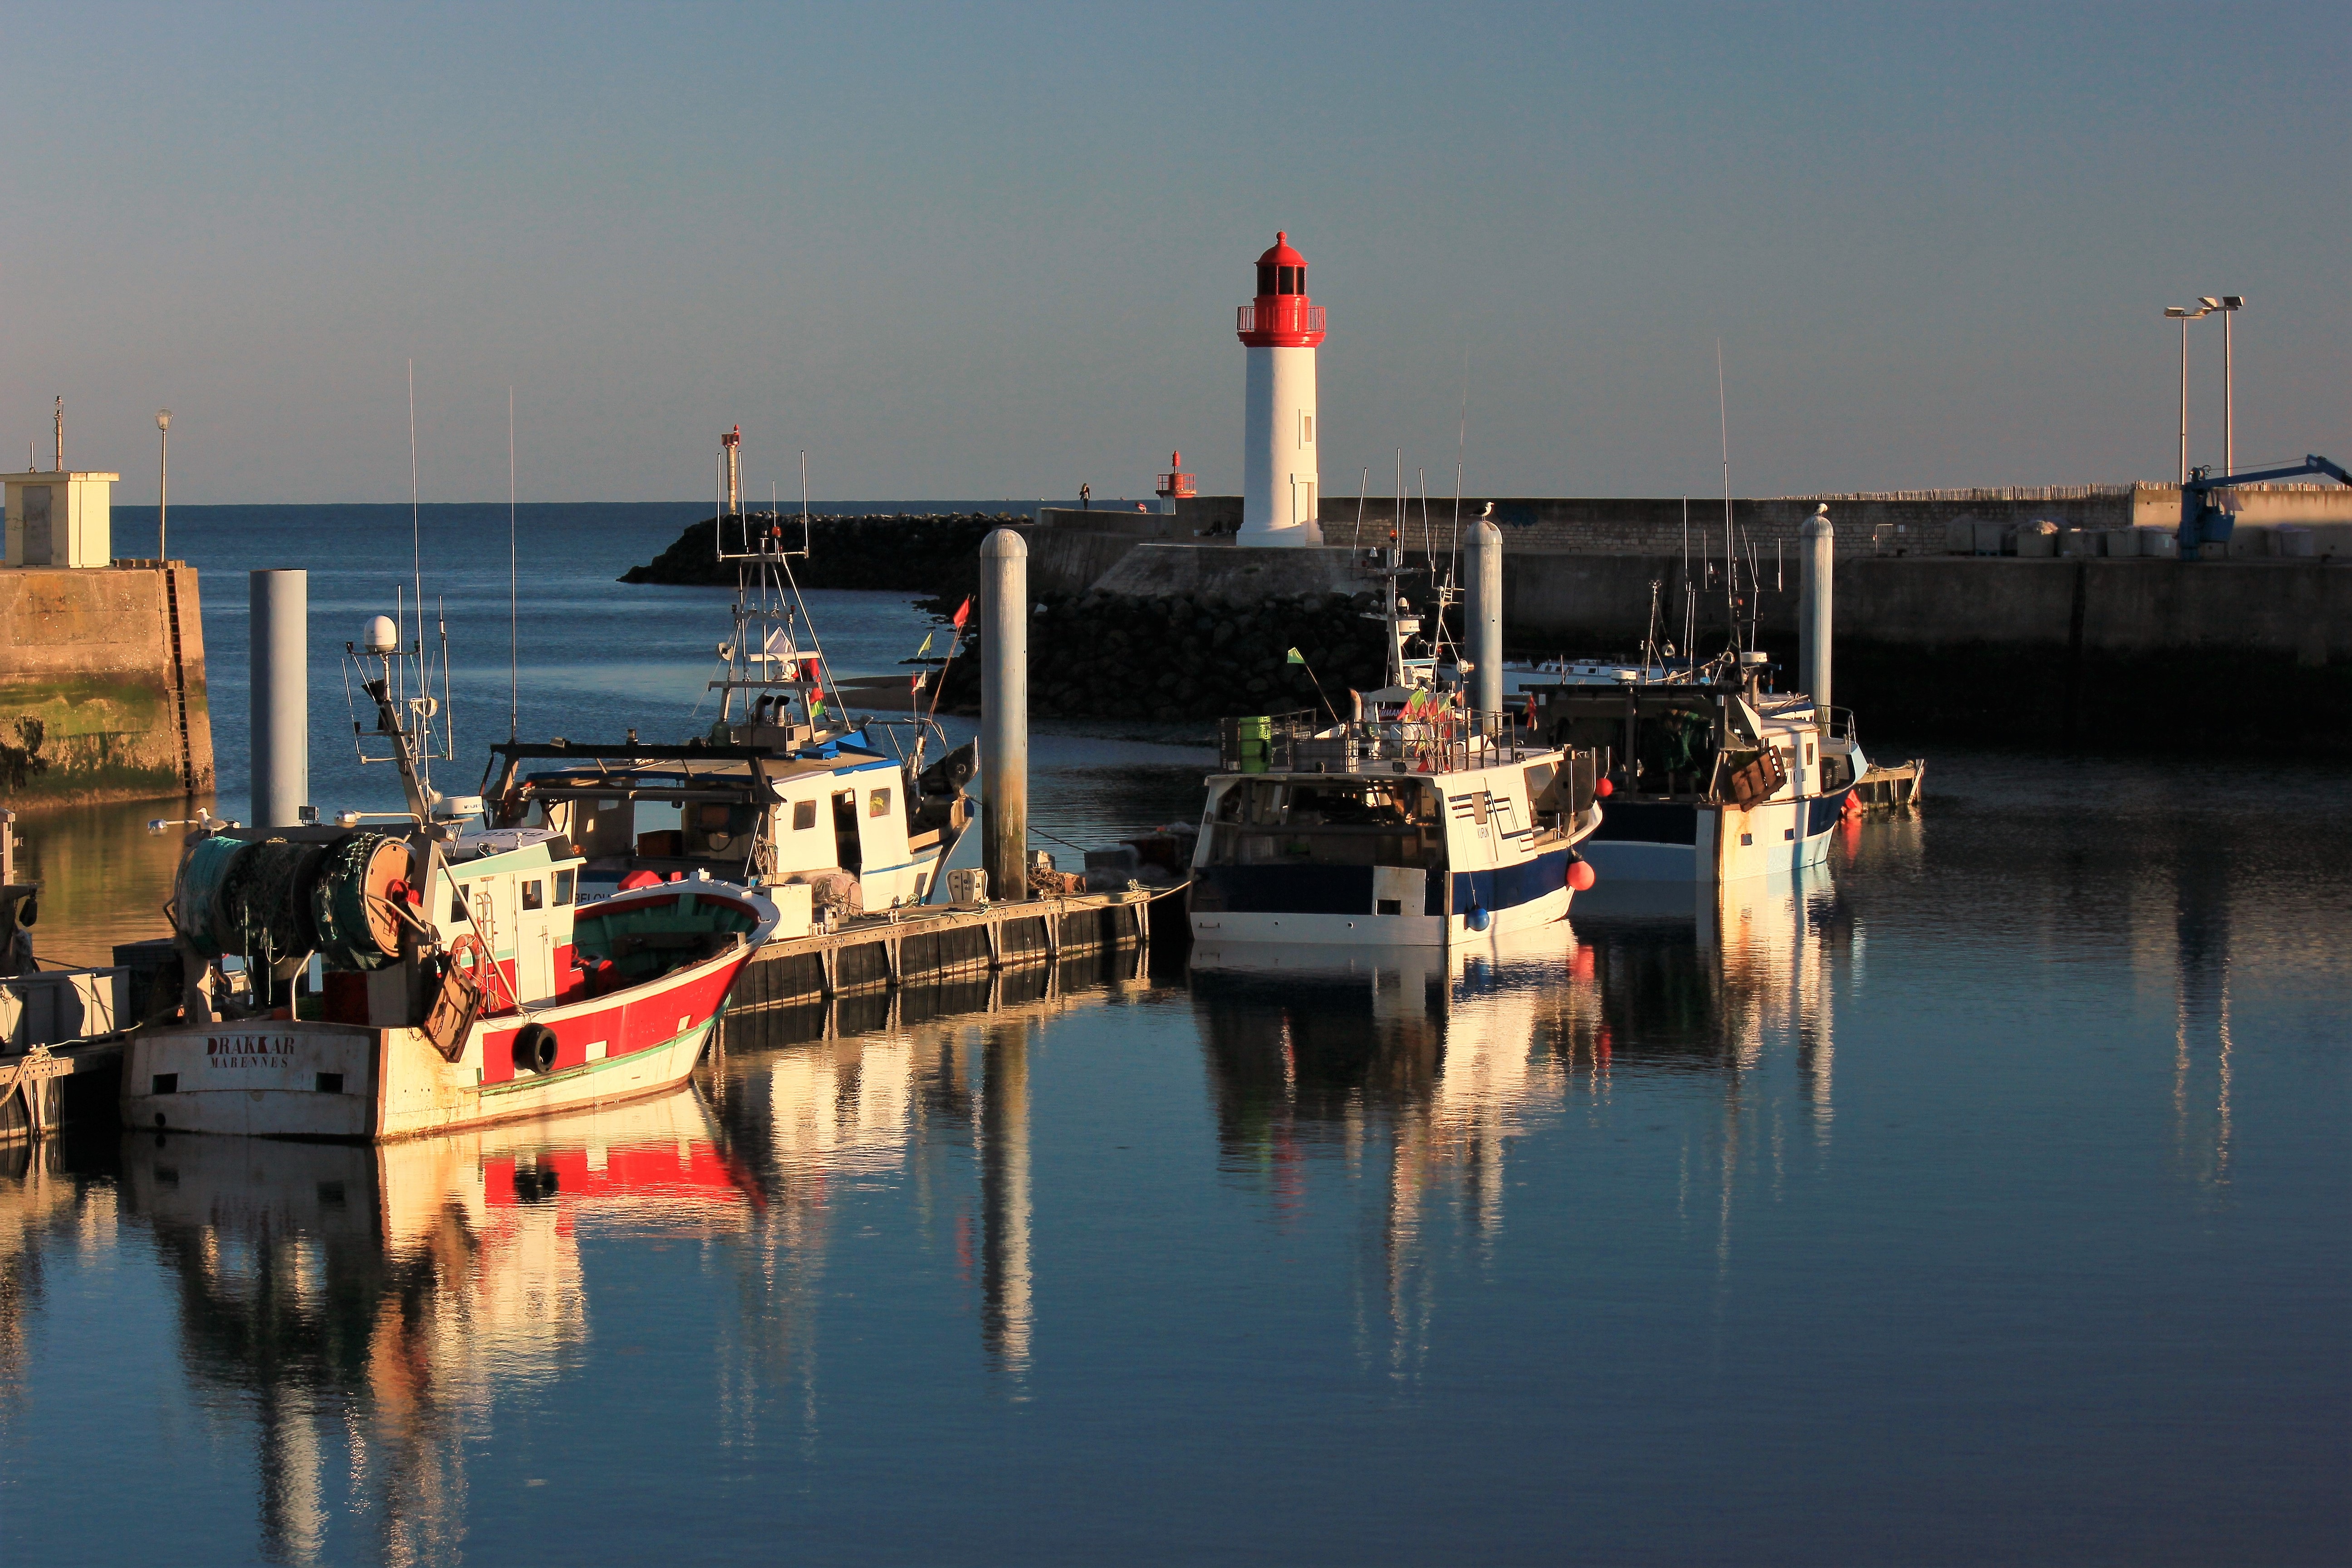
sea, water, dock, sky, boat, river, ship, evening, reflection, vehicle, fisherman, harbor, marina, port, waterway, body of water, ferry, boating, channel, watercraft, trawler, island of oleron, boat fishing, water transportation